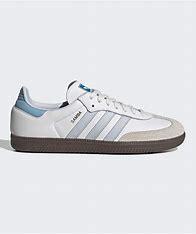
Brand: Adidas
Model: Samba